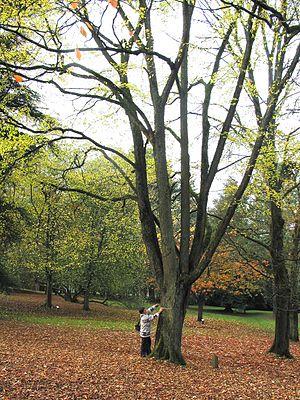
Charme houblon (Ostrya carpinifolia) Circonférence mesurée à 1m50 du sol
Le charme-houblon ou ostryer à feuilles de charme, parfois aussi appelé bois-de-fer, est un arbre indigène des montagnes d'Europe centrale et méditerranéenne, de la famille des Betulaceae, comme le charme.